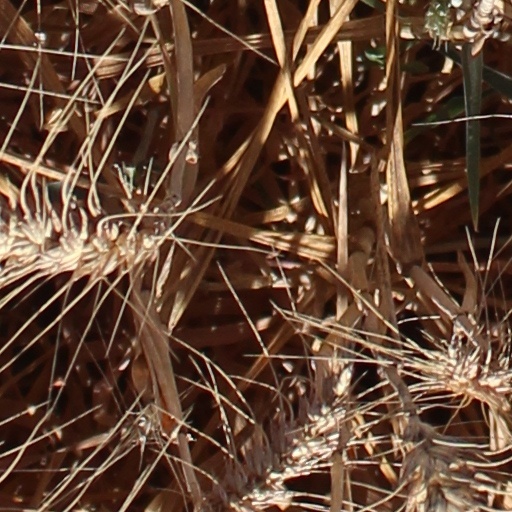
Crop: wheat